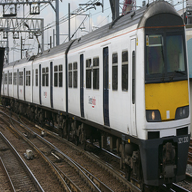
Vehicle type: Trains